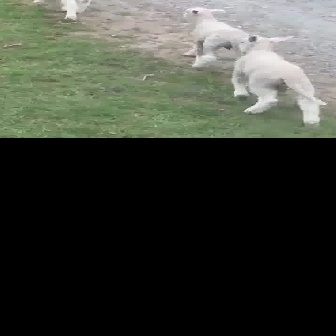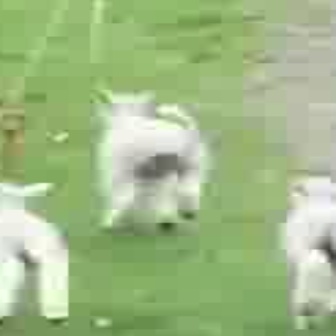
  Please identify the target specified by the bounding box [229,33,325,129] in the first image and locate it in the second image. Return the coordinates in [x_min,y_min,x_max,y_max] format.
Answer: [54,74,215,236]